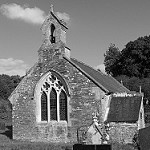
Label: B & W